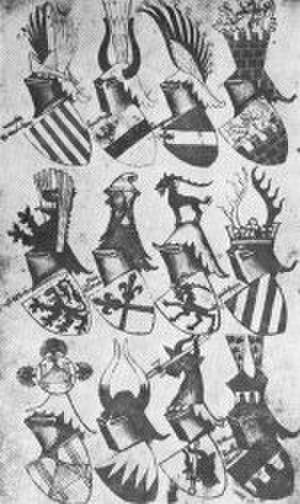
L'armorial Bellenville ou armorial Beaulaincourt, est un recueil d'armoiries médiévales compilé vers la fin du XIVᵉ siècle.